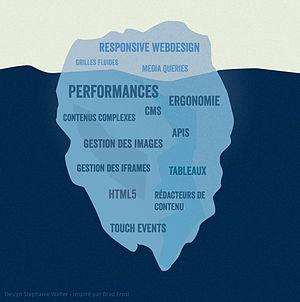
Image expliquant le concept d'adaptive design
Un site web réactif est un site web dont la conception vise, grâce à différents principes et techniques, à offrir une consultation confortable sur des écrans de tailles très différentes. L'utilisateur peut ainsi consulter le même site web à travers une large gamme d'appareils avec le même confort visuel et sans avoir recours au défilement horizontal ou au zoom avant/arrière sur les appareils tactiles notamment, manipulations qui peuvent parfois dégrader l'expérience utilisateur, tant en lecture qu'en navigation. Un site web réactif est un exemple de plasticité des interfaces.